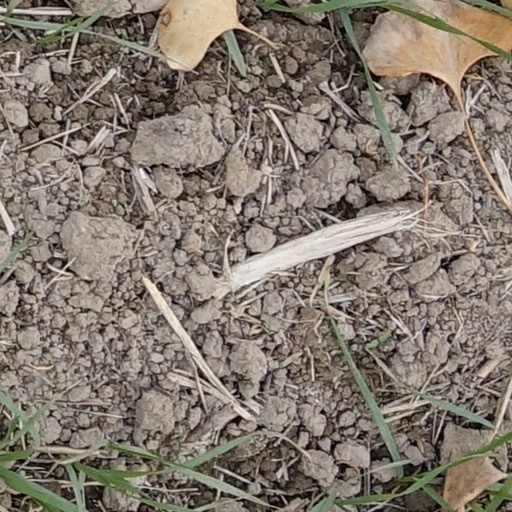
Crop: wheat